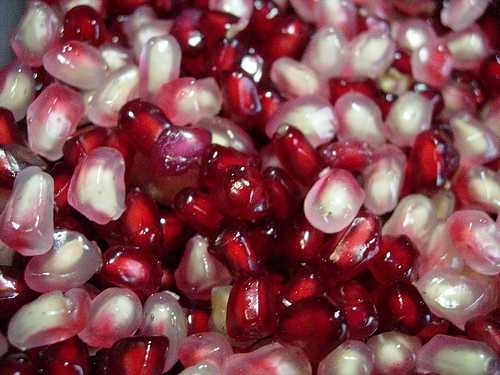
Label: Pomegranate